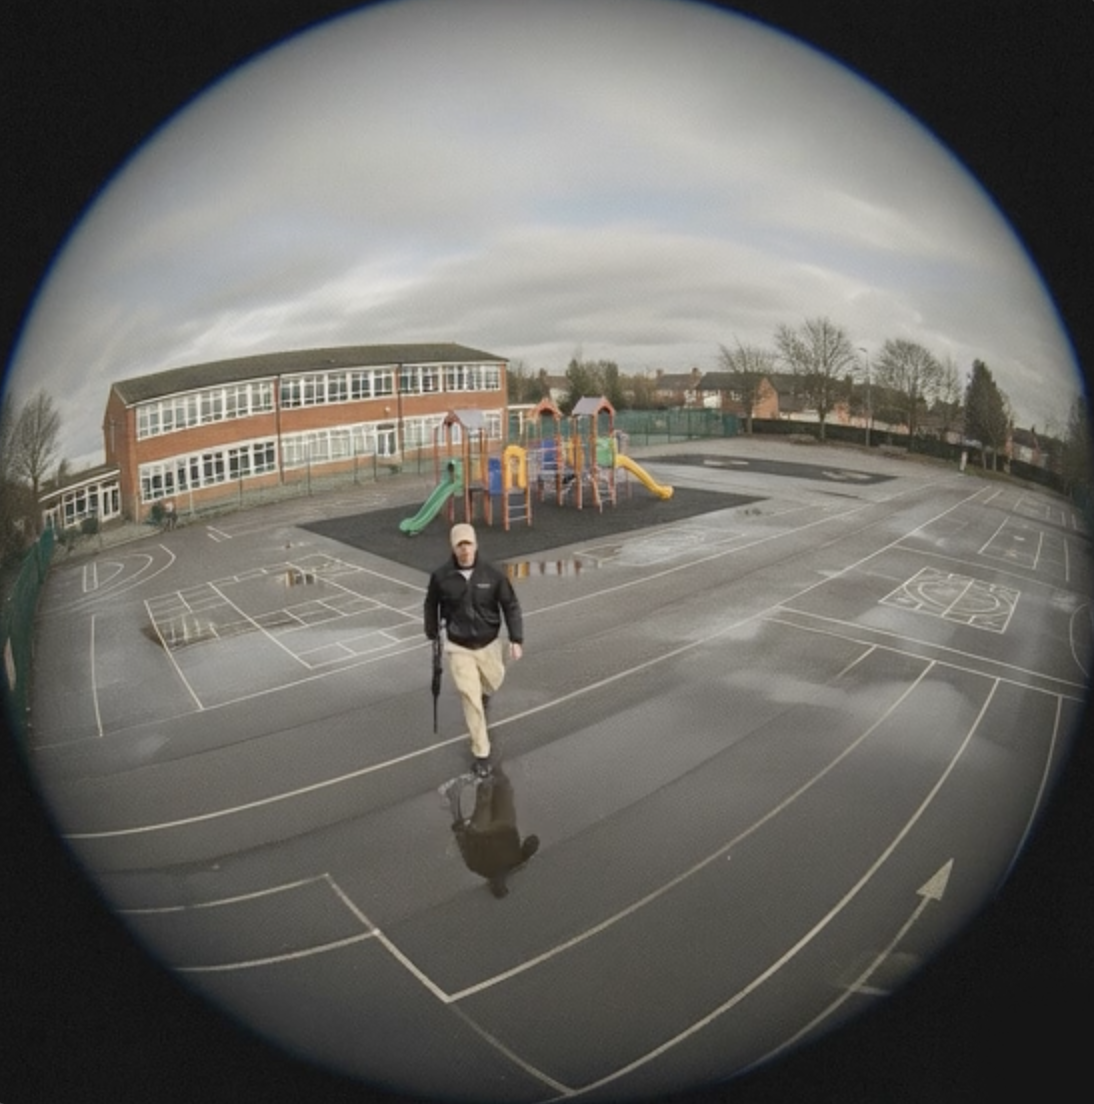
Object: person

Object: weapon